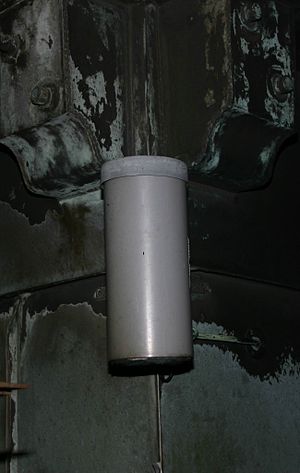
Radioavisen / Kending
Mikrofonen tæt på rådhusklokkerne. Højden er ca. 40 cm. Et mærkat med påskriften Danmarks Radio kan anes i højre side.
Radioavisen er navnet på den nyhedsudsendelse, der sendes hver time på DR's radiokanaler P1, P2 og P4, samt på P3 i aftentimerne. Radioavisen gik i luften som Pressens Radioavis 1. august 1926. Det nuværende navn fik udsendelsen 1. juli 1964. Radioavisen har næsten 3 mio. lyttere hver dag, hvilket gør den til Danmarks suverænt største nyhedsmedie. Redaktionen har omkring 60 ansatte.